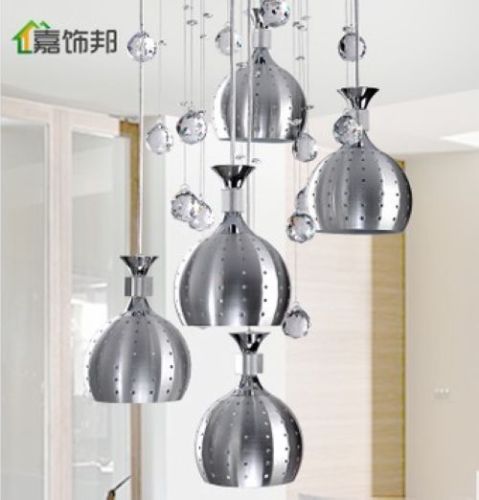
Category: lamp